Khuda Kay Liye

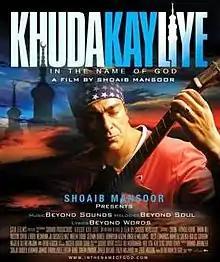
Theatrical poster

Khuda Kay Liye (also released as In the Name of God in international markets) is a 2007 Pakistani drama film directed by Shoaib Mansoor, produced by Brigadier Syed Mujtaba Tirmizi from ISPR and stars Shaan Shahid, Fawad Khan and Iman Ali in pivotal roles, with a cameo appearance by Naseeruddin Shah. The film follows Mansoor and Sarmad (played by Shaan and Khan), two singers whose lives changed after the 9/11 attacks in America and the misinterpretation of Jihad.